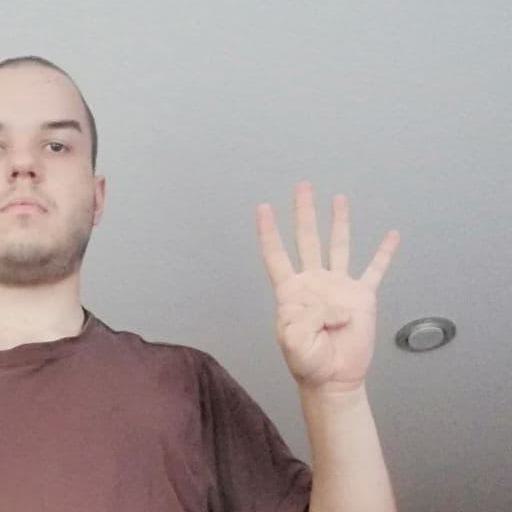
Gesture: four